Battle of Intombe

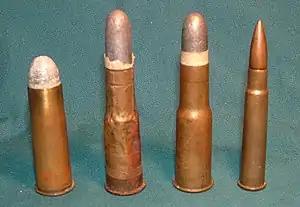
centre bullets are examples of .577/450 Martini–Henry (coiled brass & drawn brass) cartridges

When Anderson reached Lüneberg without the supplies, Tucker was aghast and sent Captain David Moriarty and 106 men to bring in the convoy. The escort had got six wagons to the far bank of the Intombe, from Lüneberg. Six other wagons were further back. By the time the Moriarty party reached Meyer's Drift the river had risen; a camp was established on the Lüneberg side and the men began to lash a raft of planks and barrels together with rope. A few men at a time were ferried across, except for a party of 35 commanded by Lieutenant Lindop. On the far side, Moriarty and the rest of the party went to recover the wagons but found that most had been emptied by the looters.